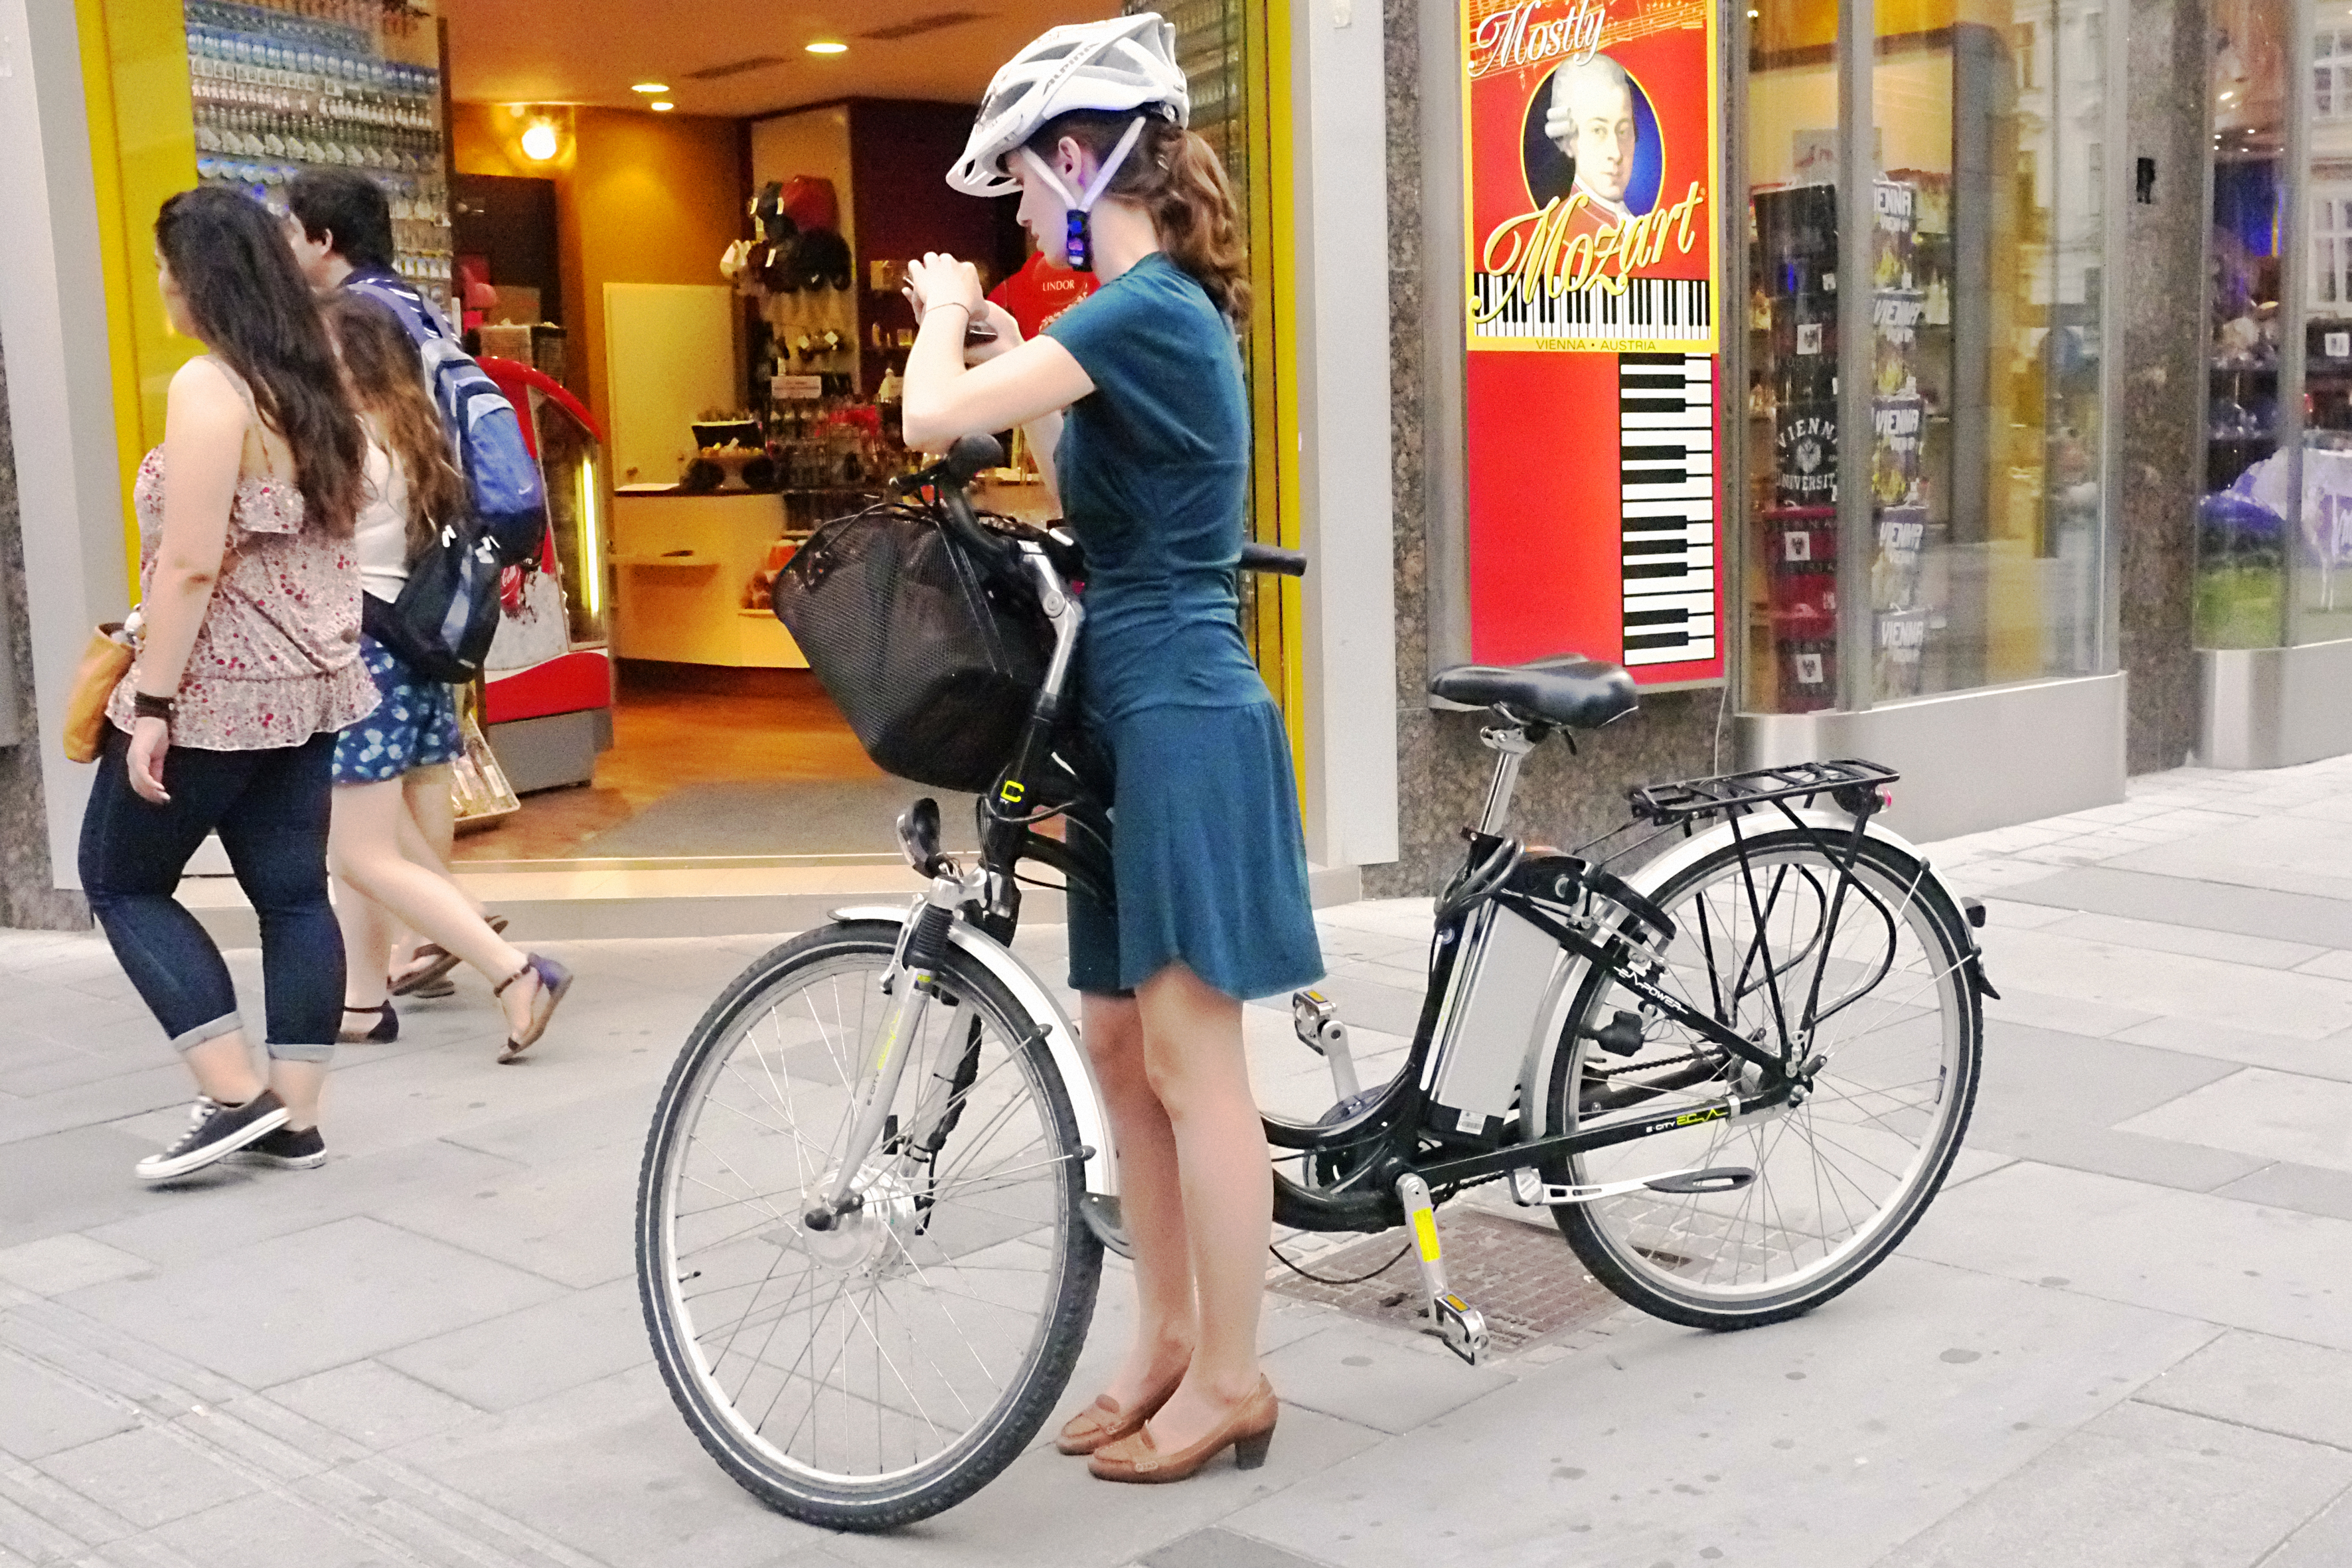
street, bicycle, urban, fujifilm, vehicle, sports equipment, cycling, vienna, x100, fuji, wien, finepixx100, road cycling